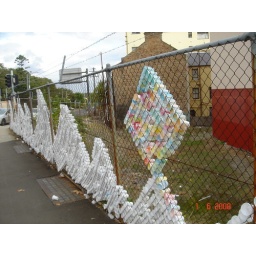
white plastic cups in a wire fence